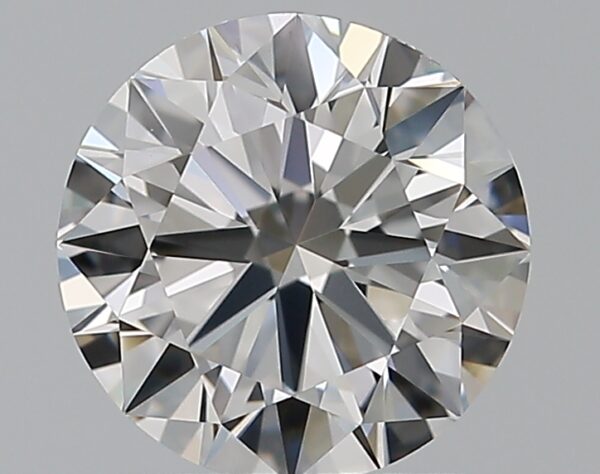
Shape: round
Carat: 1.2
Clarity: VVS1
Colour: E
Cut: EX
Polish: EX
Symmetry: EX
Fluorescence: N
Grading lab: GIA
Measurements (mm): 6.78 x 6.82 x 4.15